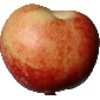
Label: nectarine